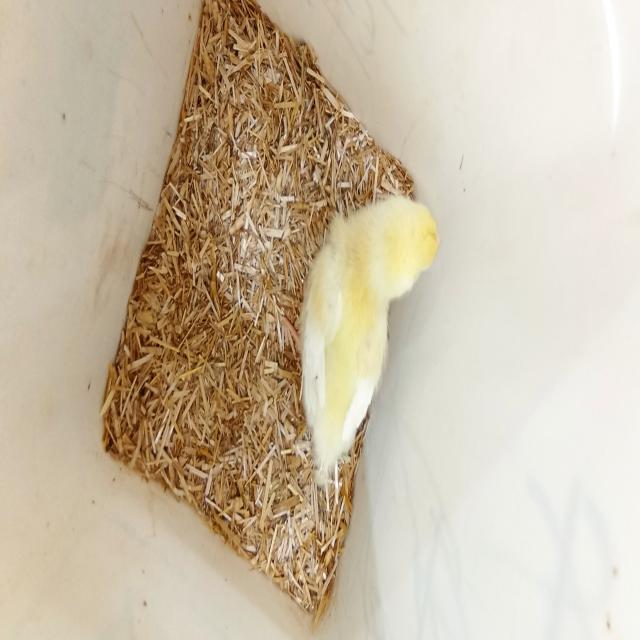
Weight: 120 g